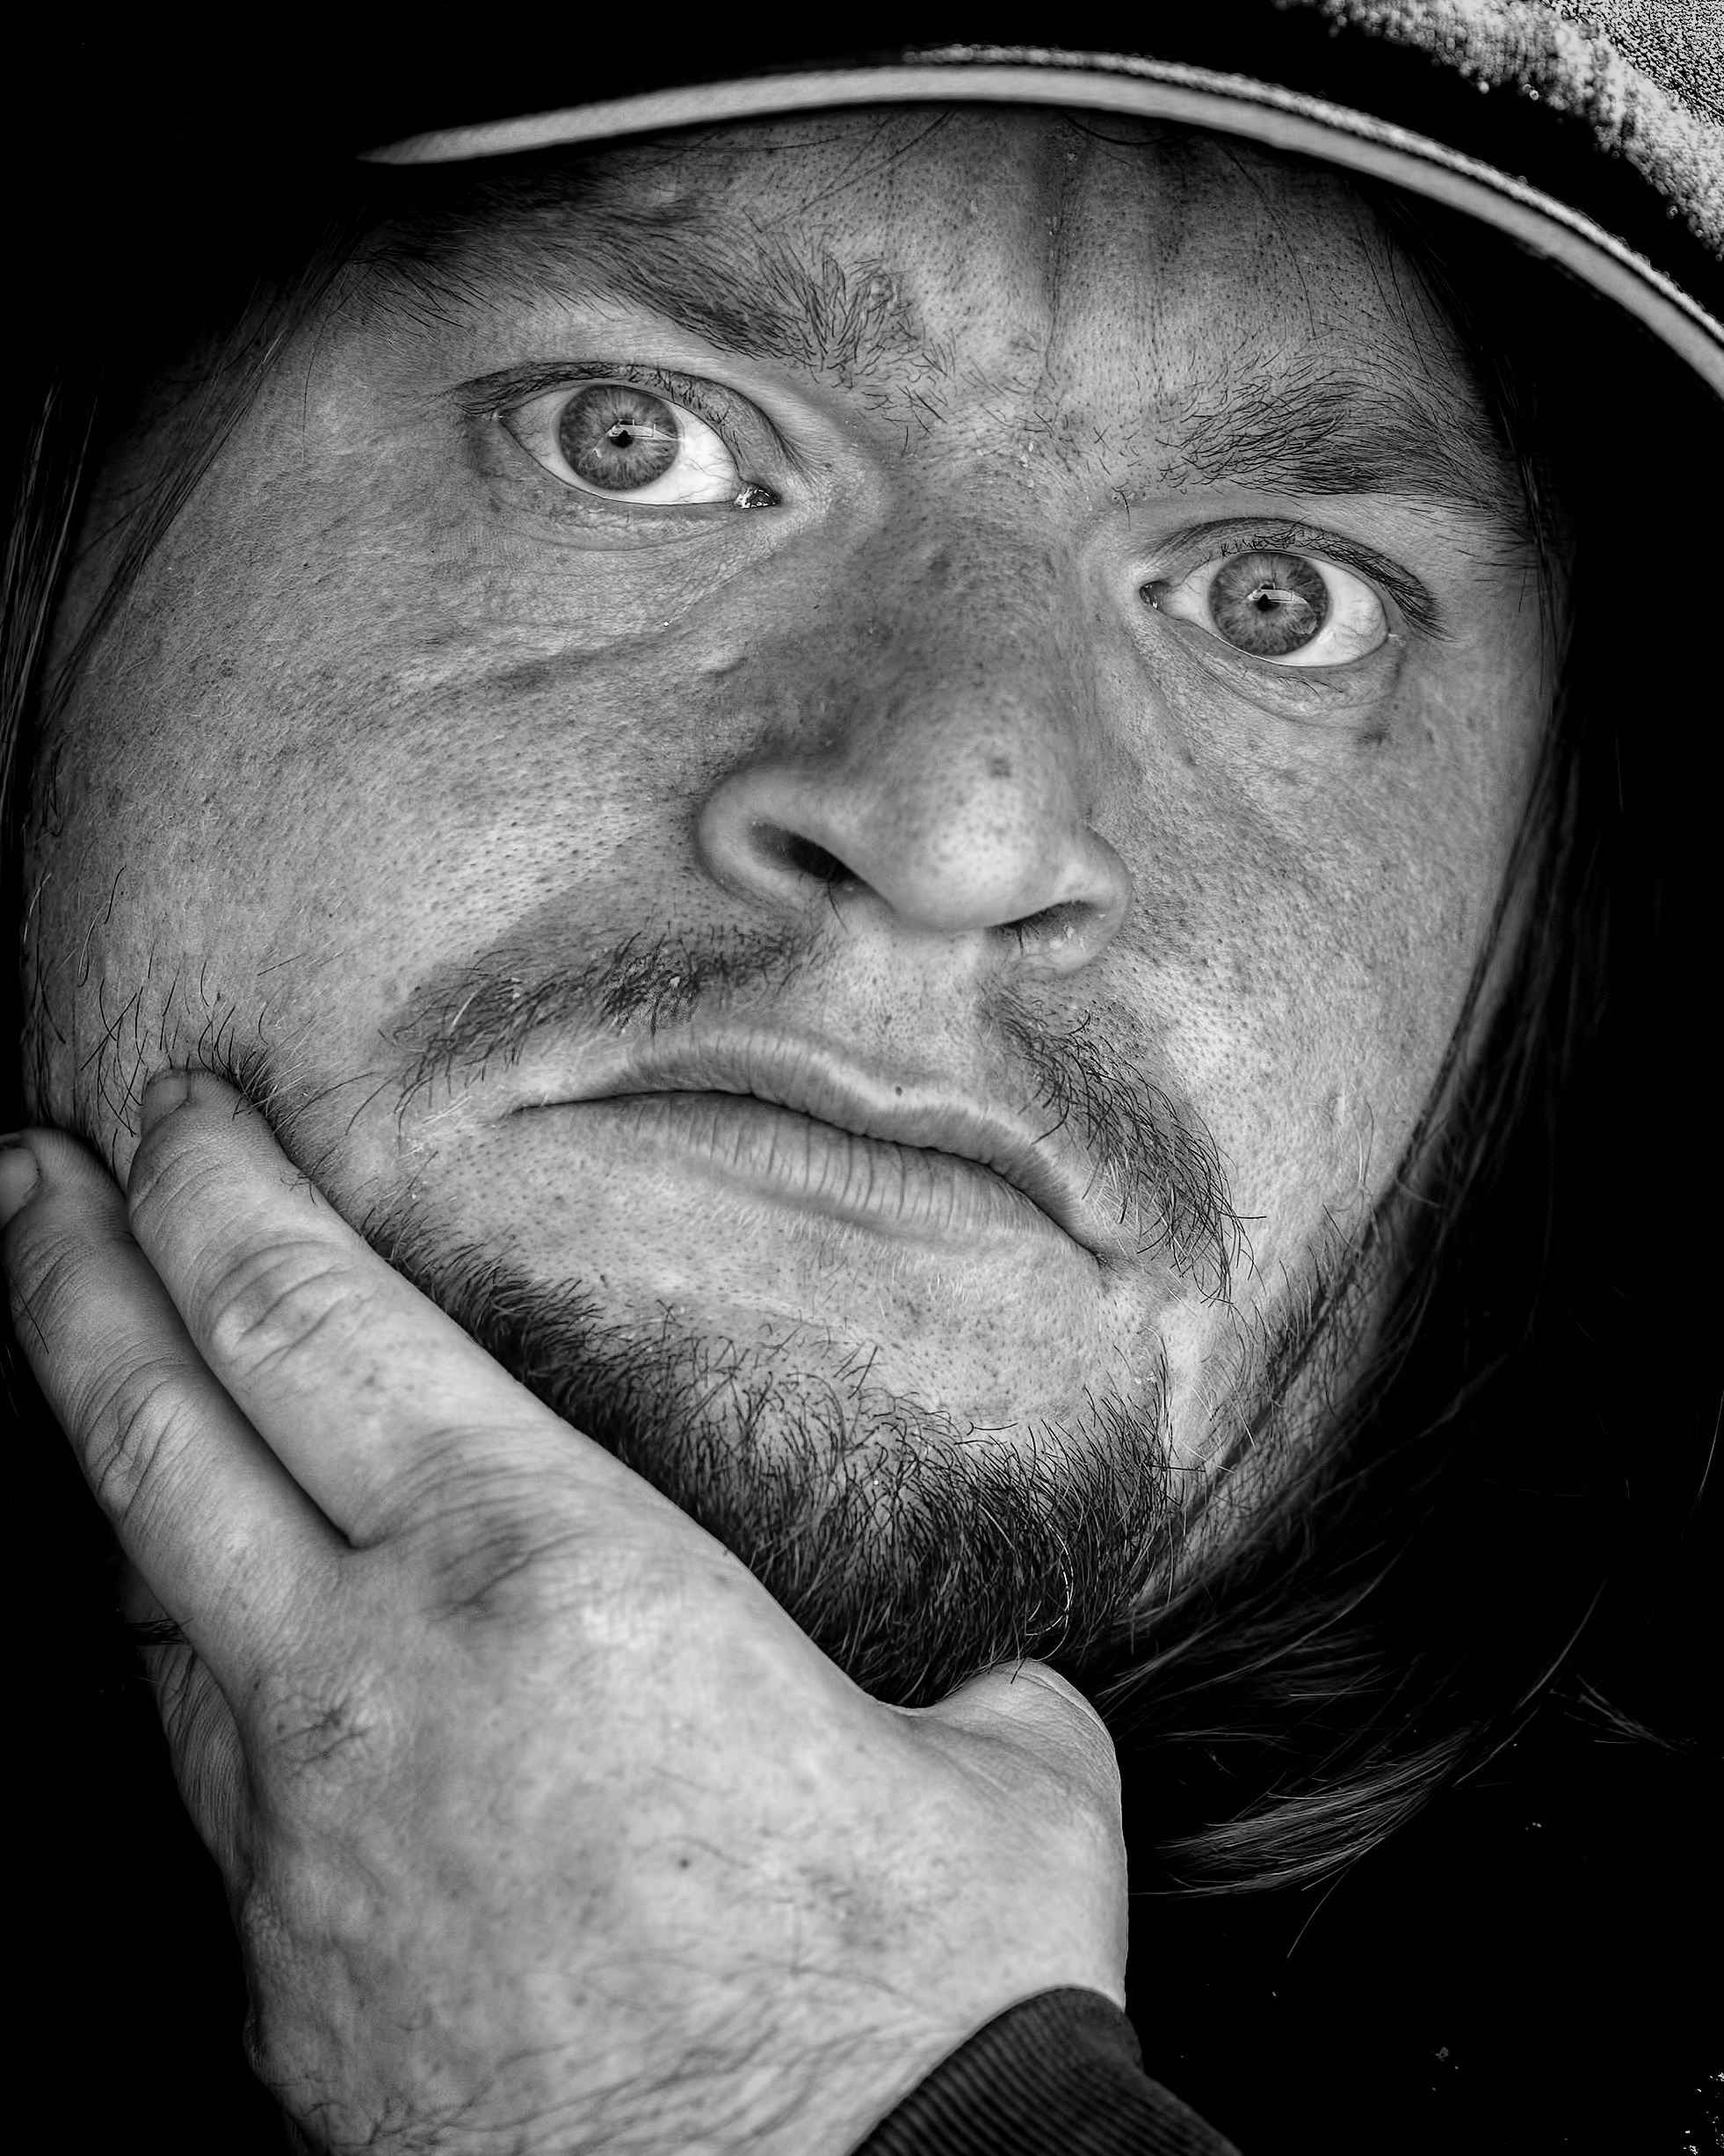
man, person, black and white, people, street, photography, city, male, social, portrait, meal, community, kitchen, charity, human, dirty, black, monochrome, life, face, shelter, men, homeless, drawing, head, poverty, and, volunteer, poor, issue, hunger, homelessness, services, outreach, monochrome photography, portrait photography, male youth, facial hair